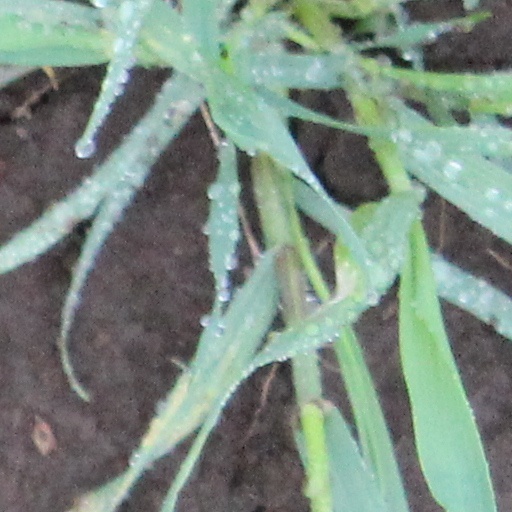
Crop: wheat